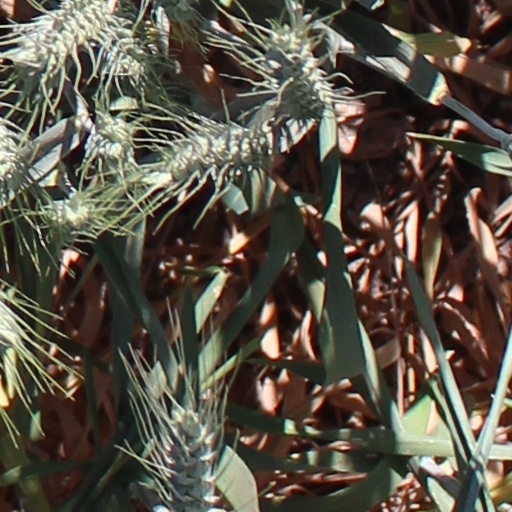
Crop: wheat